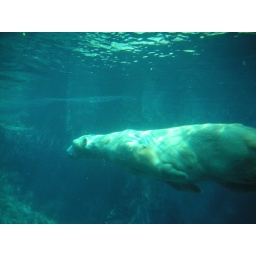
huge huge guy. just swimming in circles in his glass enclosure. i was hypnotized by the circles he was cutting through the water